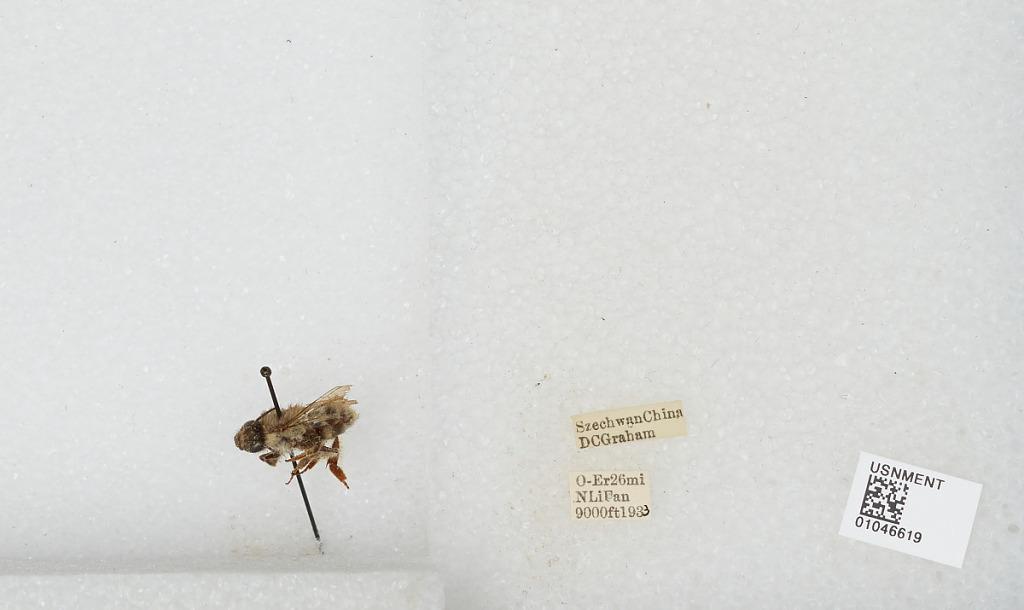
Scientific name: Bombus sp.
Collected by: D. Graham
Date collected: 1933--
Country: China
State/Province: Sichuan
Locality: O-Er 26 mi N Li Fan